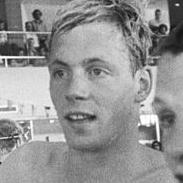
Age: 17